Thérèse-Marthe-Françoise Dupré

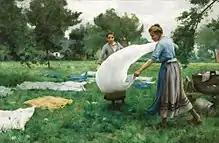
"La Lessive"

Thérèse was born in Paris to the naturalist painter Julien Dupré and painter Marie Laugée, daughter of the painter Désiré François Laugée . She learned to paint from her father. She is known for paintings depicting working women in the manner of her father and her uncle Georges Paul François Laurent Laugée. She married Edmond Cotard in 1898. They had two sons: Henri Edmond Cotard (b.1899), a painter, and François Cotard (b.1905), an engraver and an artist. She became a member of the Salon des Artistes Français in 1907. Her painting "La Lessive" was on show at the Paris Salon in 1910.